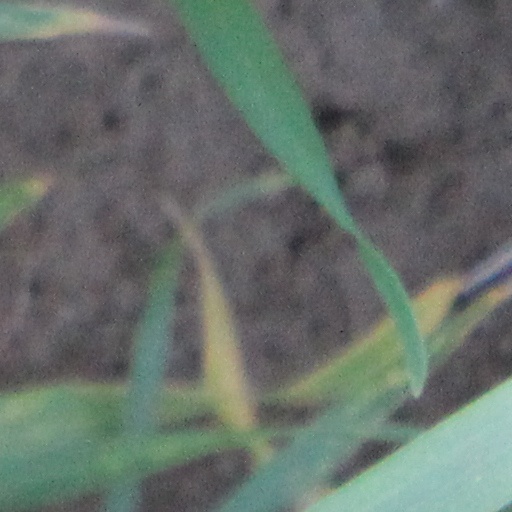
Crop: wheat